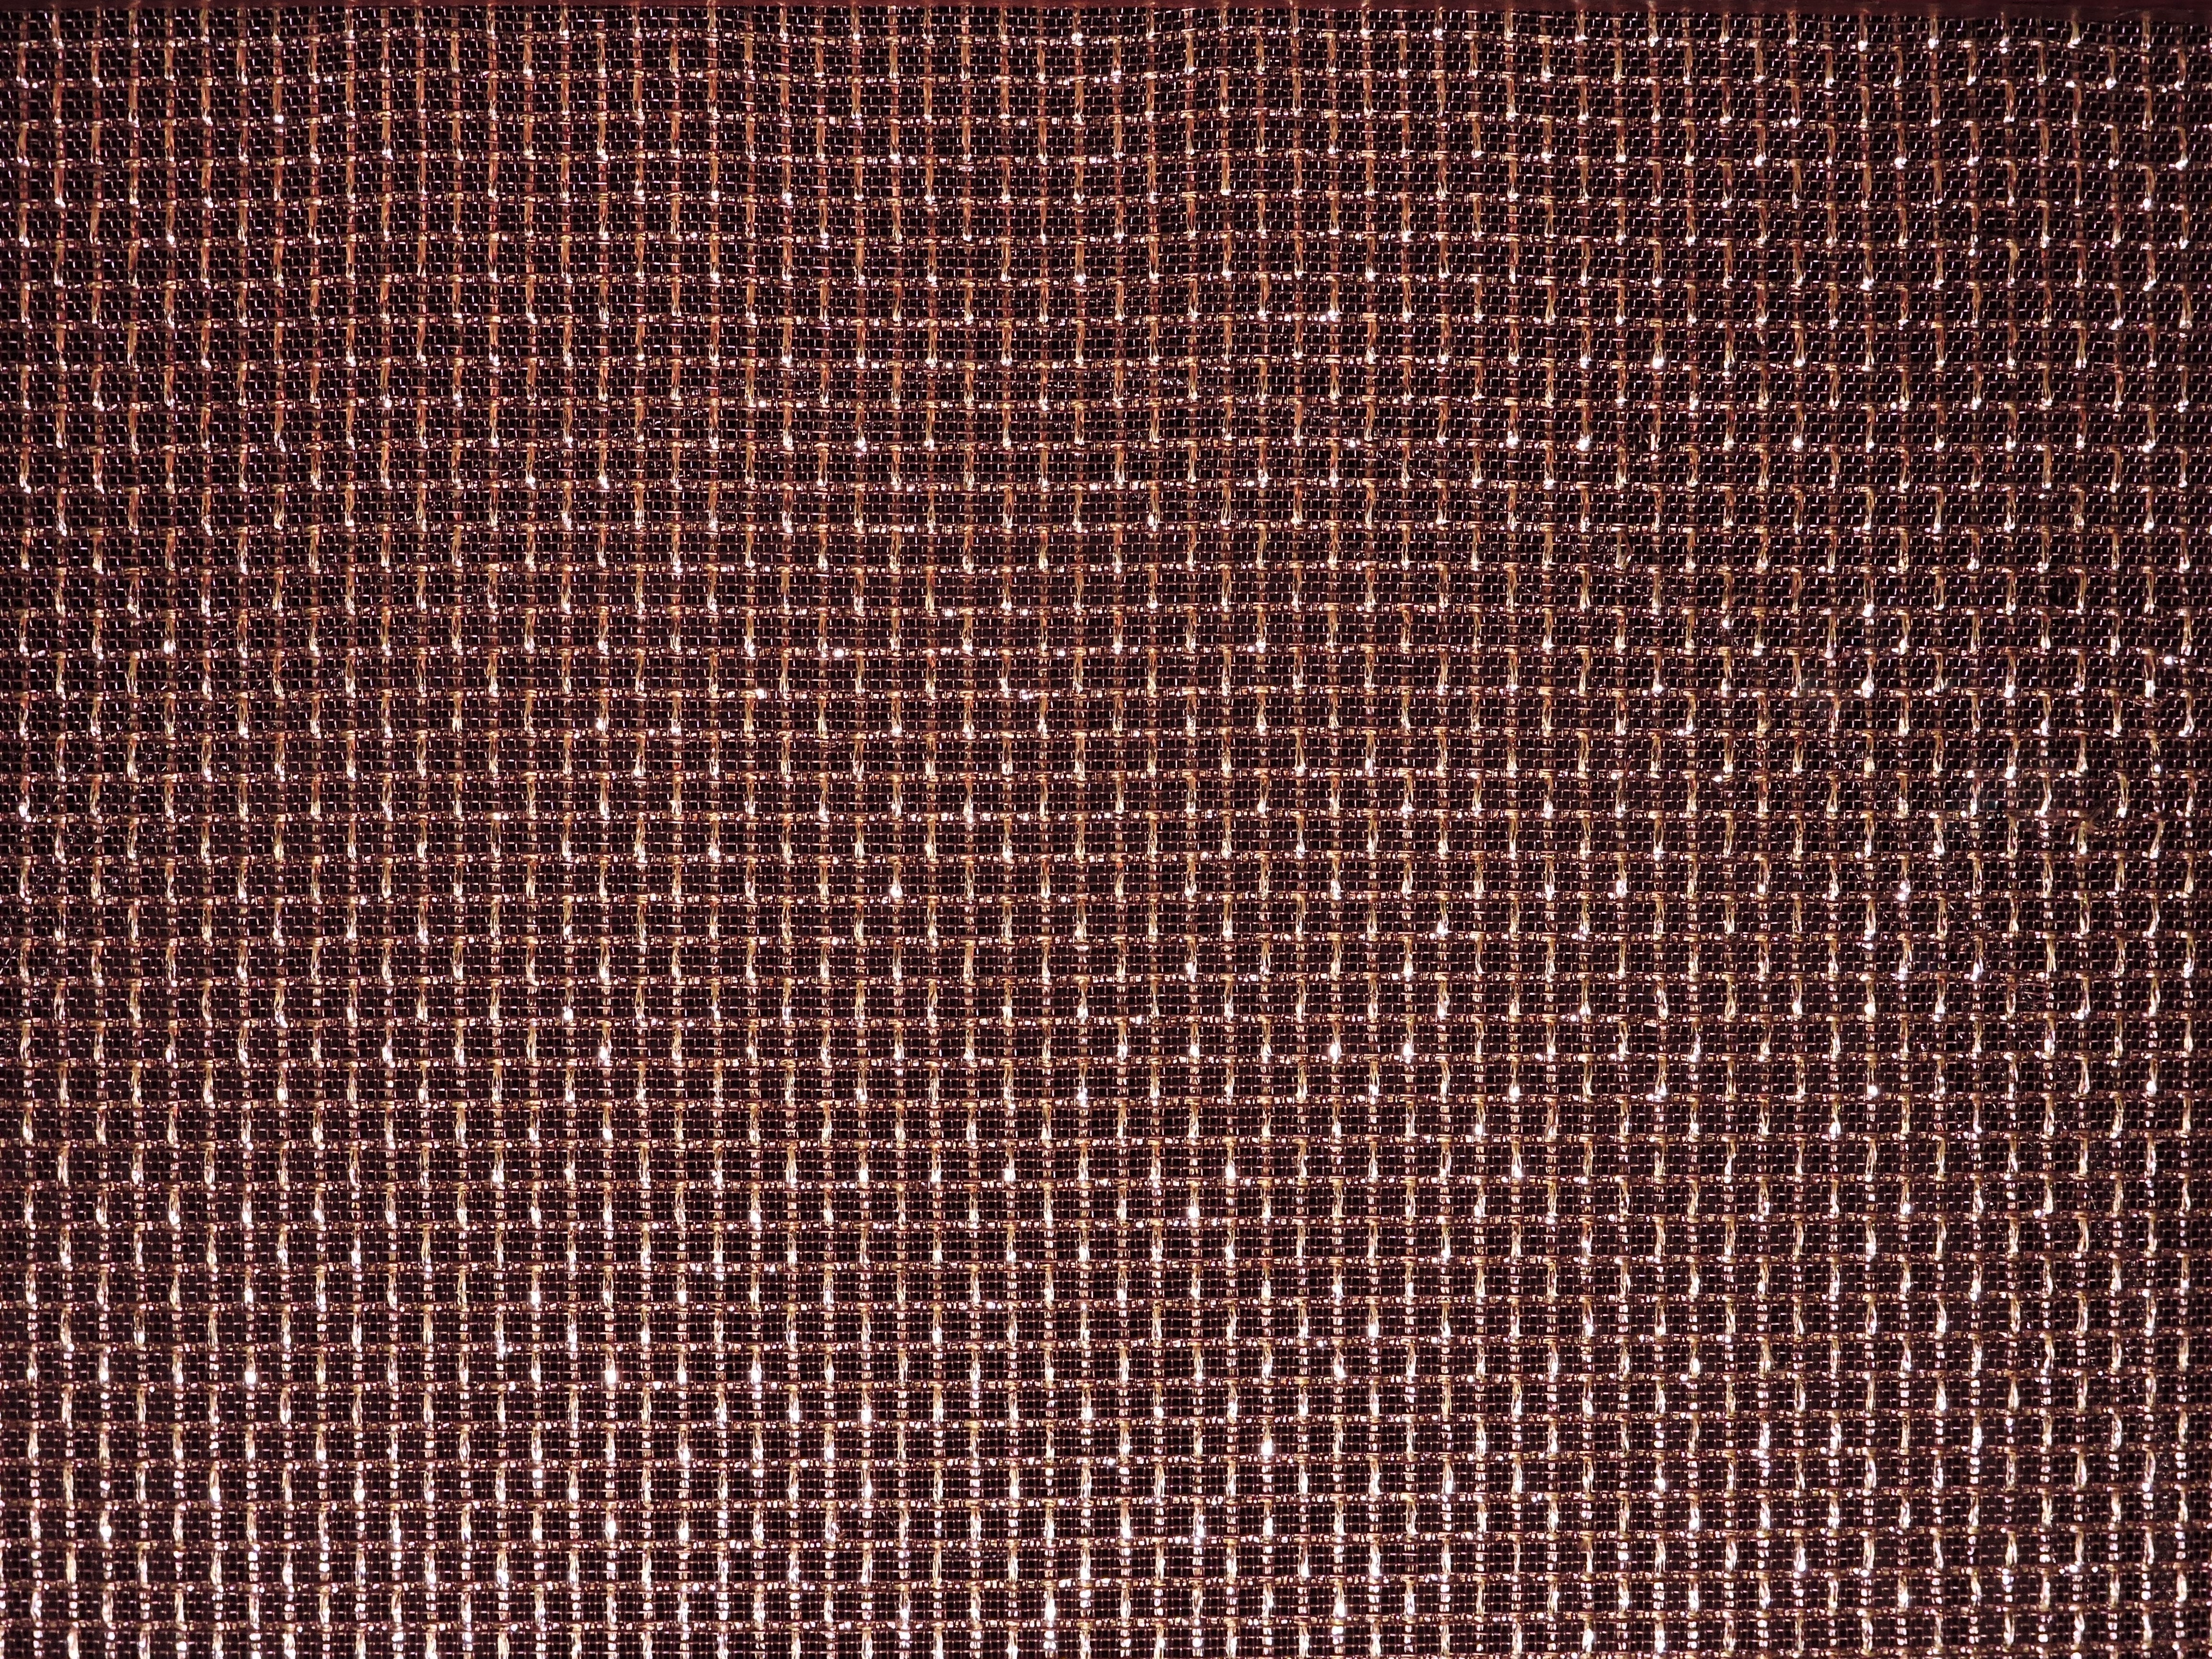
wood, texture, floor, pattern, line, brown, material, circle, fabric, interior design, textile, design, copper, net, mesh, carpet, organ, metallic, flooring